Possession (Markandaya novel)

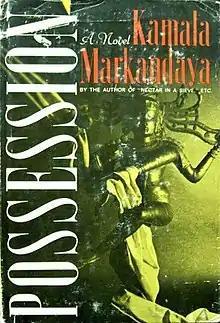
First edition

Possession: a novel is a 1963 English-language novel by Kamala Markandaya.